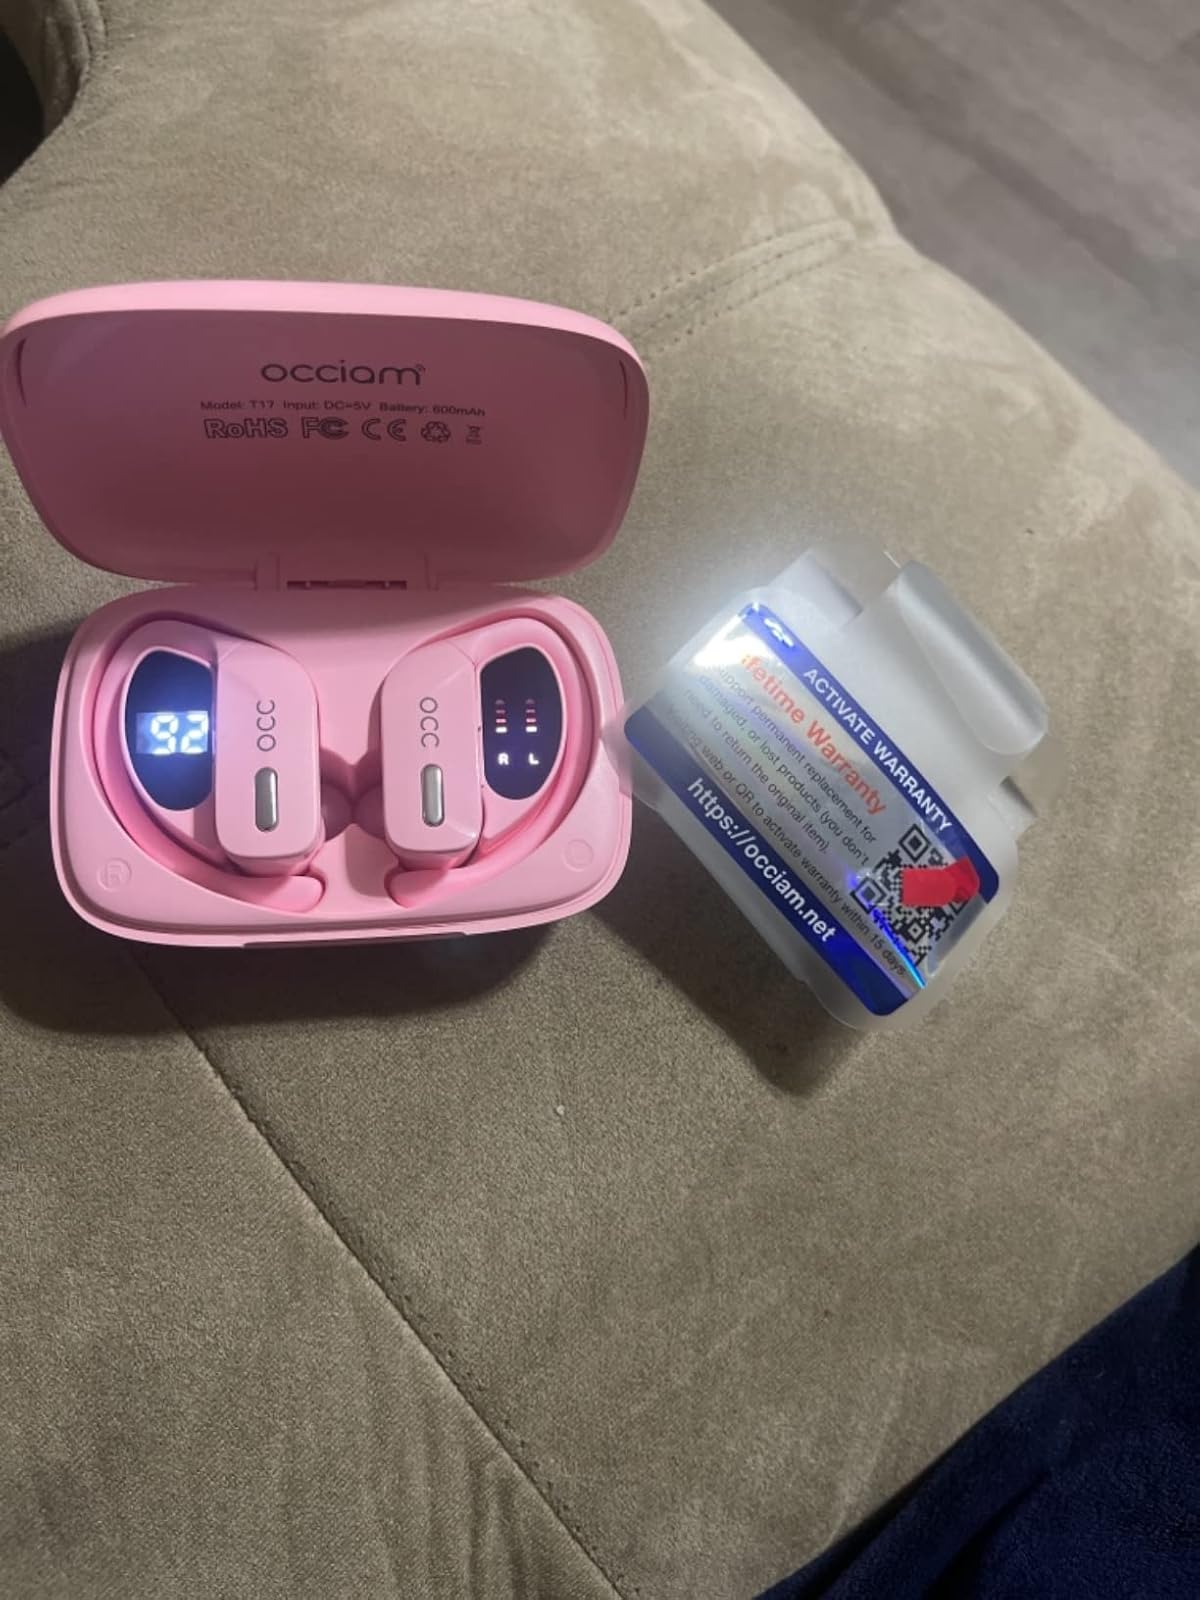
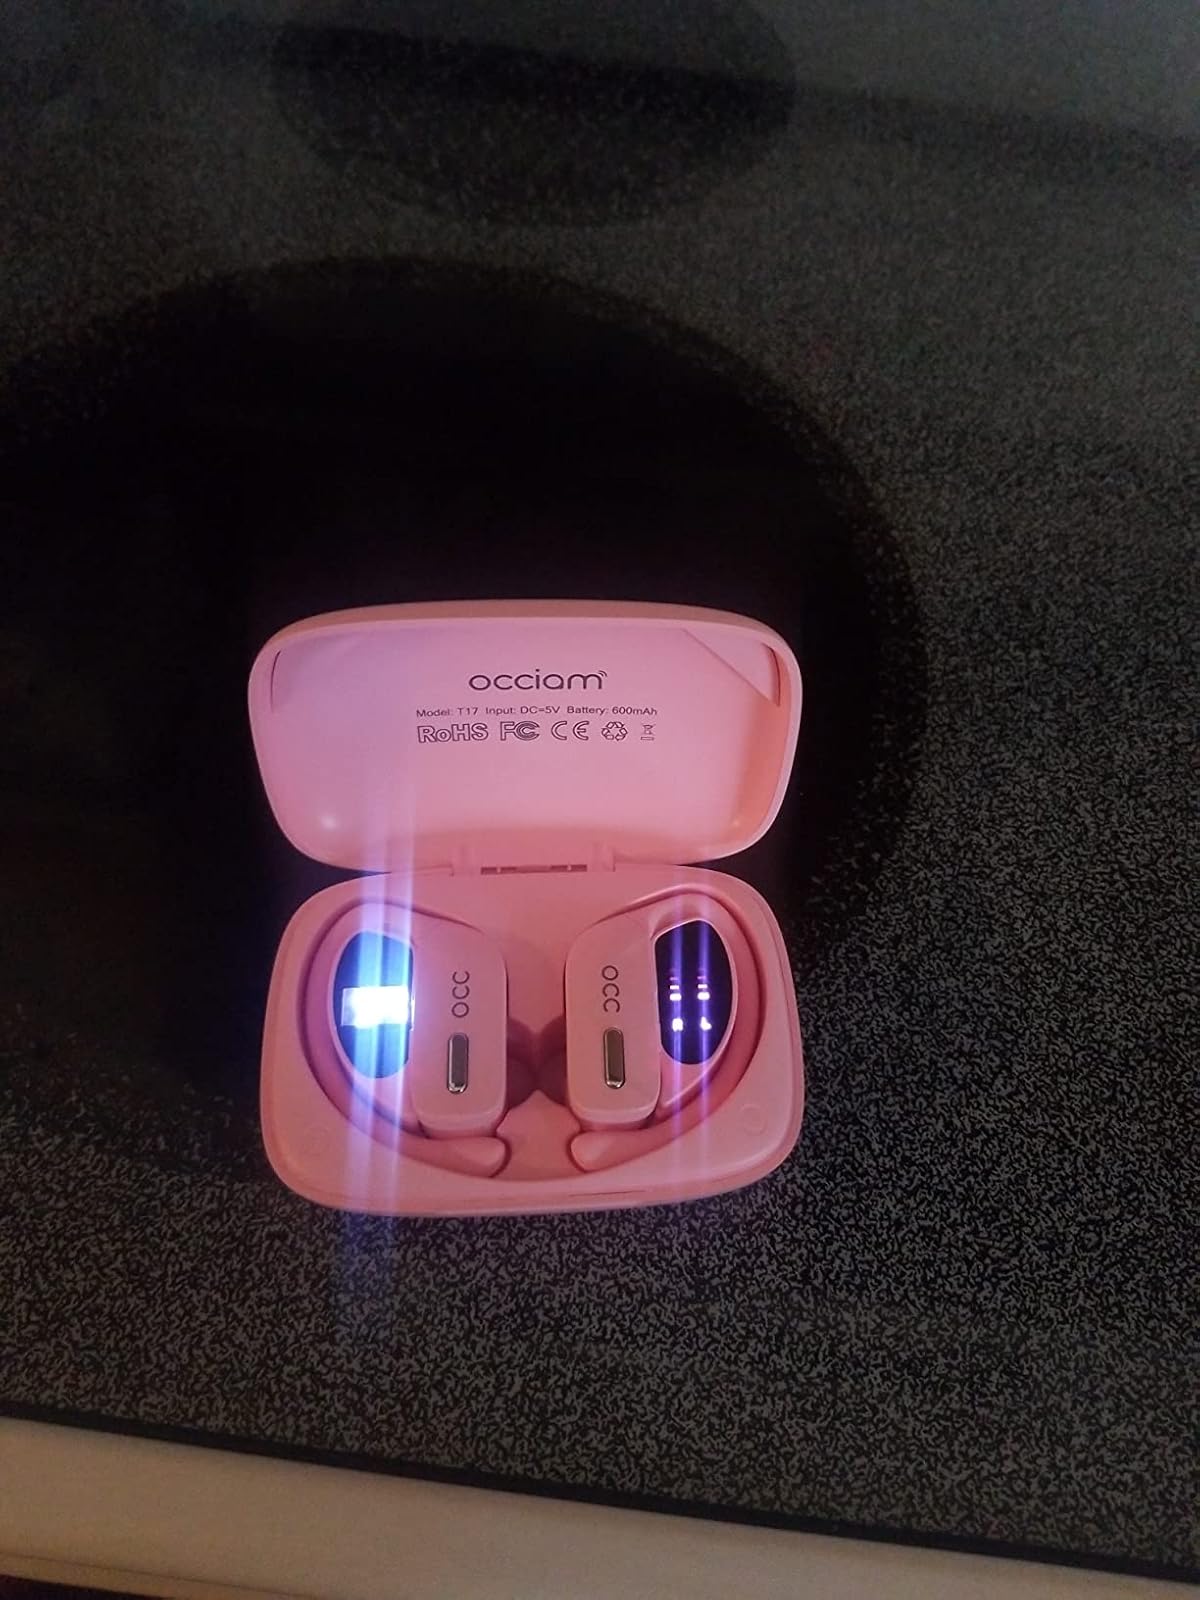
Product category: earbuds
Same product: yes